Yves Agid

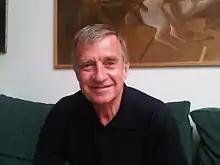
Yves Agid in 2010

Yves Agid (born 13 November 1940 in Nice in the Alpes-Maritimes) is a neurologist, neuropsychiatrist, cell biologist, neurochemist, academician, university professor, hospital doctor, researcher in biology and scientist specializing in neurosciences.